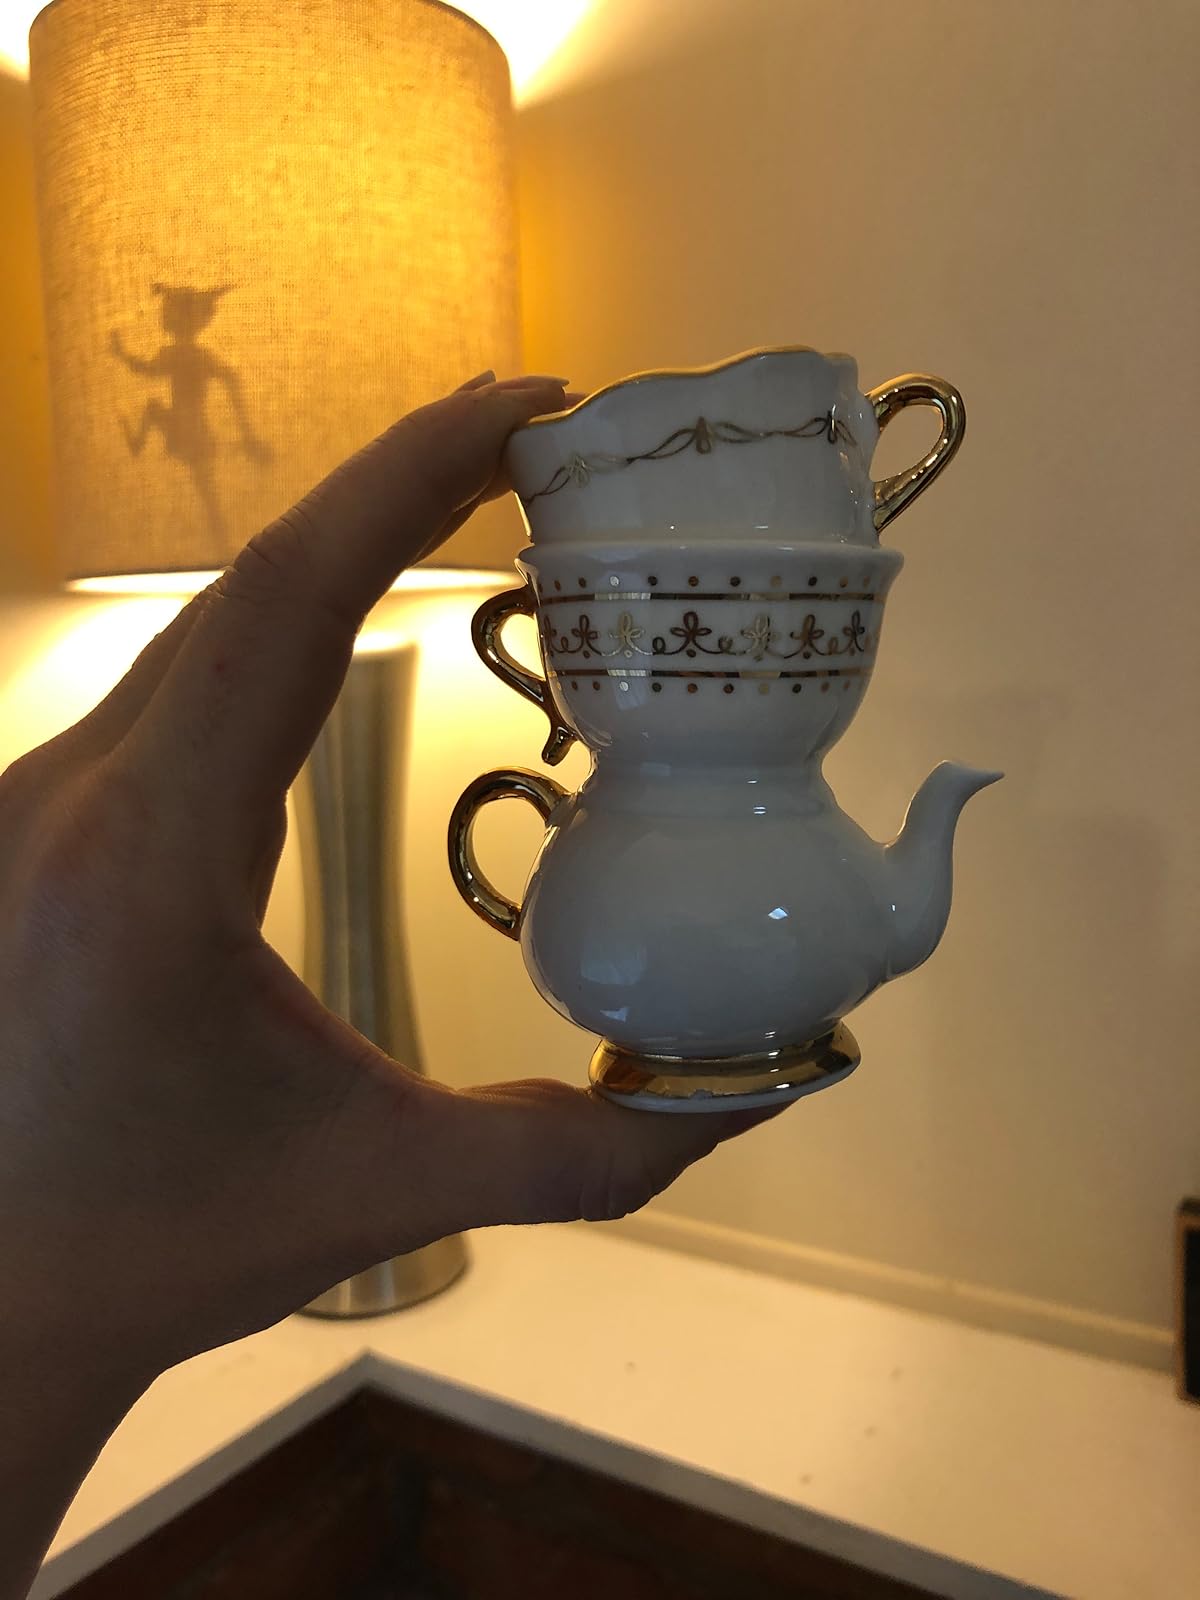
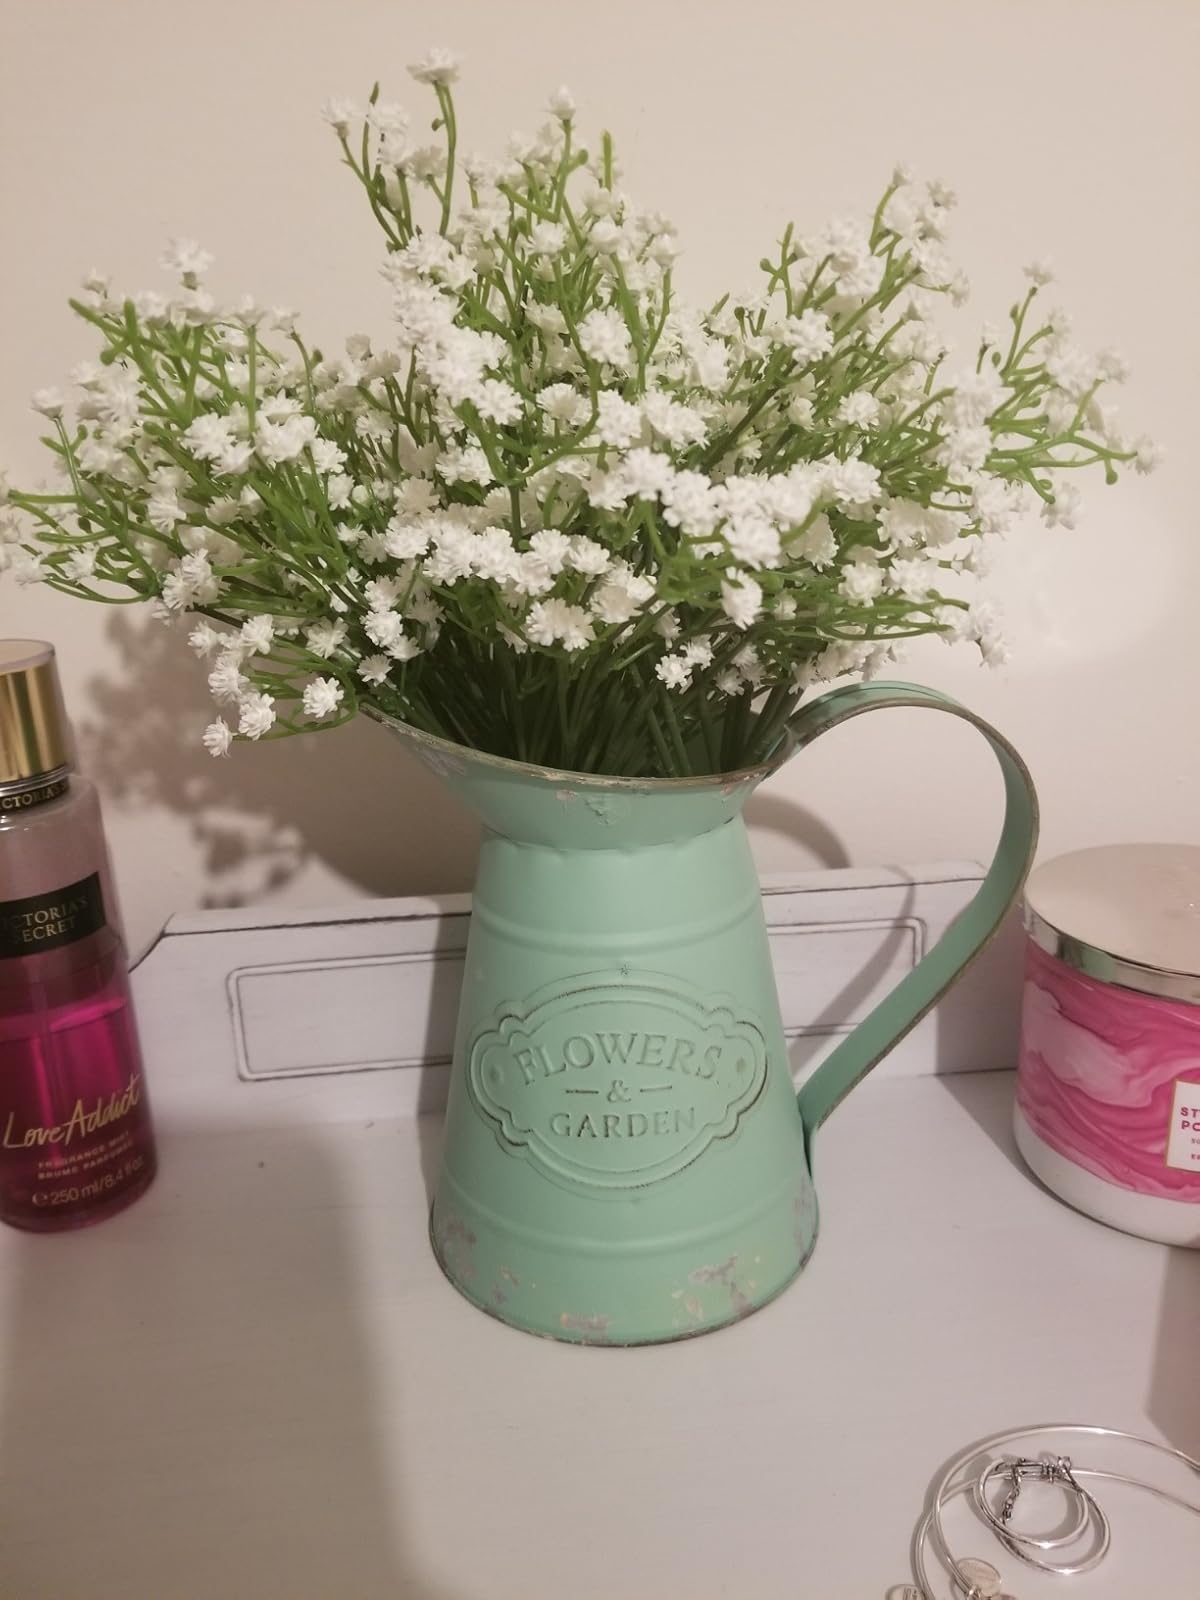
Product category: vase
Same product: no